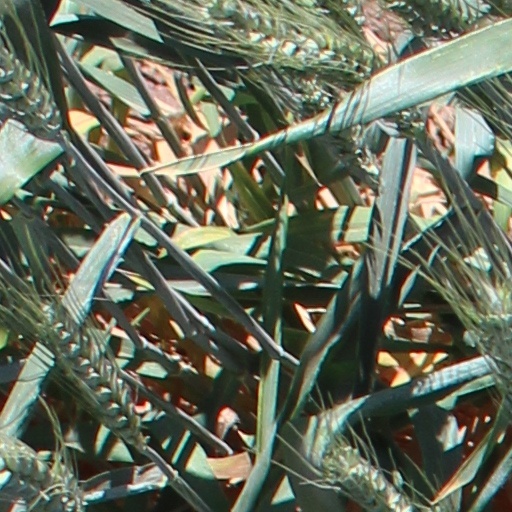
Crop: wheat